2011 GP3 Series

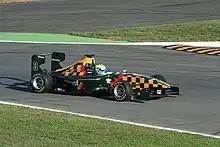
Championship runner-up James Calado

All of the teams used the Dallara GP3/10 chassis with and a Renault four-cylinder 2.0 litre (122 cu in) turbocharged engines order and with tyres supplied by Pirelli.